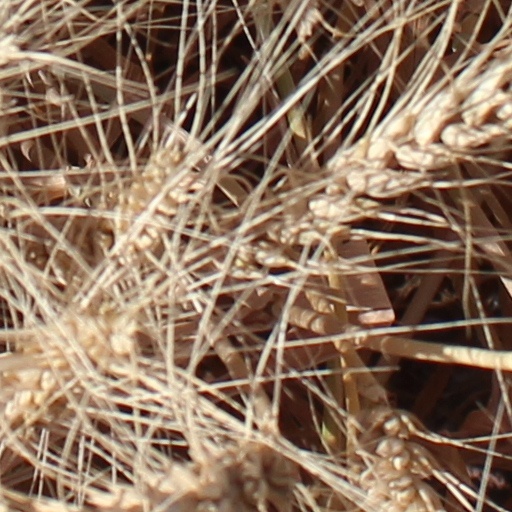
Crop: wheat